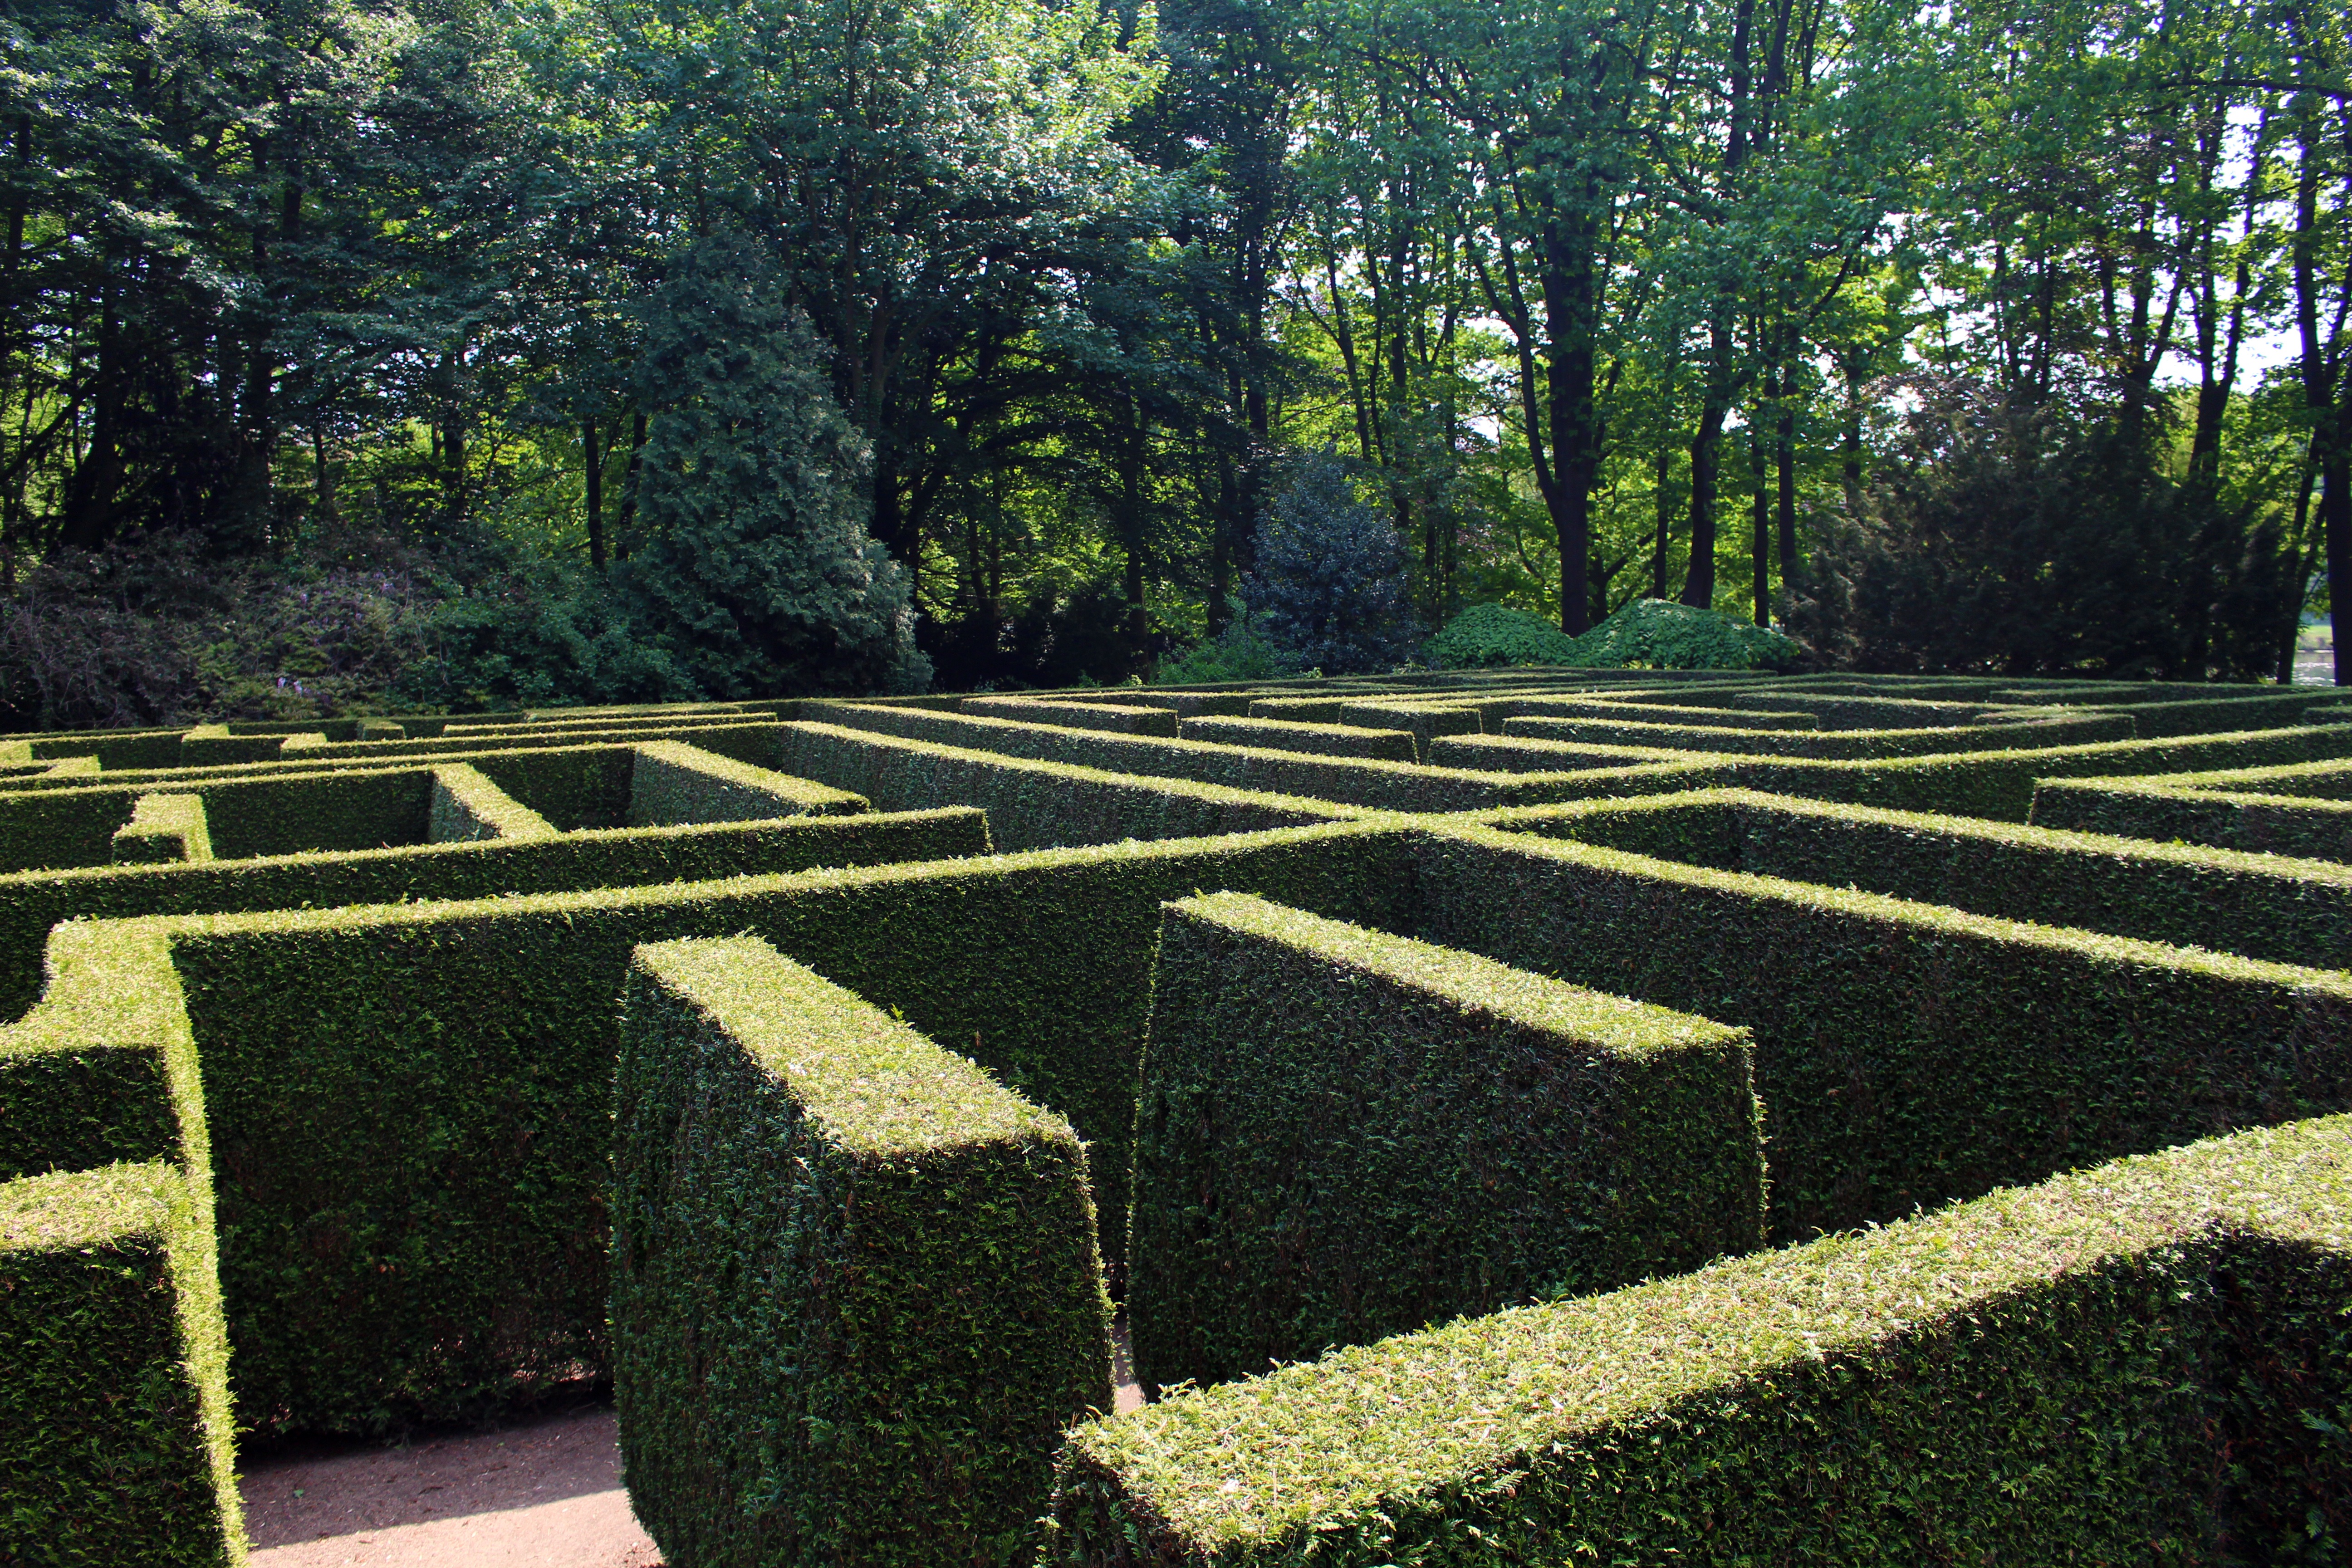
grass, structure, lawn, flower, green, backyard, botany, garden, sunny, lines, shrub, maze, labyrinth, estate, woodland, yard, hedge, schlossgarten, m nsterland, concluded anholt, anholt, isselburg, get lost, landscape architect